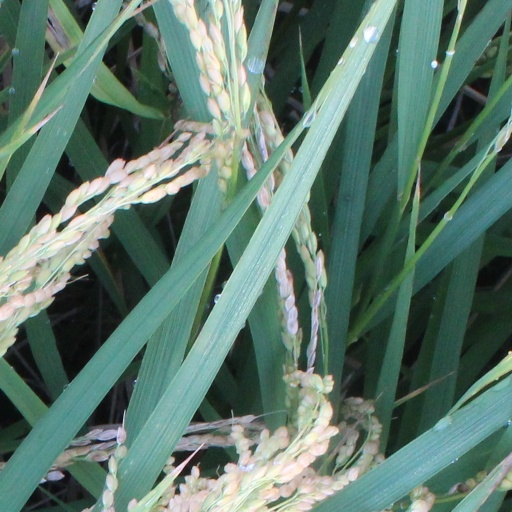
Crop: rice